Scarlets

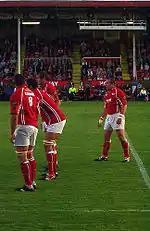
Scarlets players during a league match against Glasgow Warriors in 2006

The following season, however, was less successful. Plagued by injuries and retirements, as well as the departure of influential fly-half Stephen Jones to Clermont, the Scarlets finished a disappointing fifth in the league. They were even less successful in the Heineken Cup, winning just two of their six pool games to finish third behind Northampton and Toulouse. The salvation of their season came in reaching the final of the Celtic Cup, which they lost 26–17 to Munster.